Portland State University

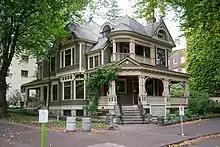
Simon Benson House, alumni and visitors' center

In 2010, the university opened a $62 million Gold LEED (Leadership in Energy and Environmental Design) Certified Student Rec Center. The six-story building houses an aquatics center, climbing wall, basketball/volleyball/badminton courts, an indoor soccer court, a large fitness area, and an outdoor program; it is located in the university's Urban Center, a quadrangle which is also home to the College of Urban and Public Affairs, the university bookstore, and several restaurants; the Portland Streetcar runs west through the center.